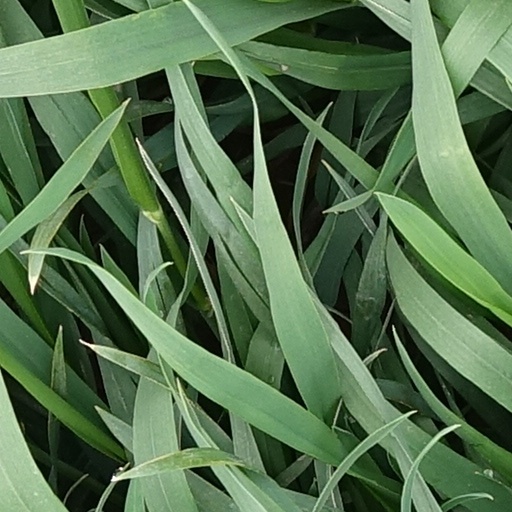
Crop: wheat